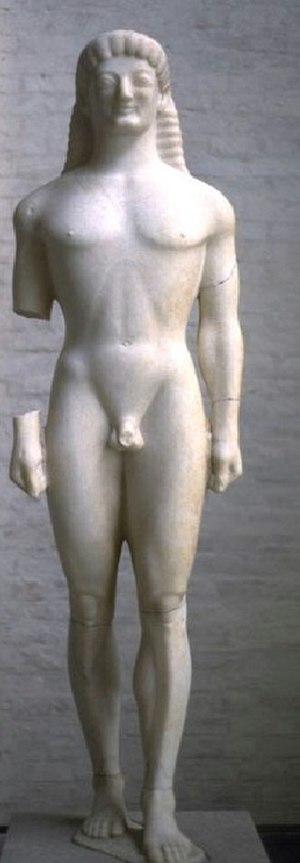
Kouros corinthien arborant le sourire archaïque, aussi nommé «
La Glyptothèque de Munich est un des musées de Munich, en Bavière. Située sur la place Royale, elle forme avec les Collections d'antiquités de l'État, auxquelles elle fait face, un complexe architectural et muséal.
Un kouros, est une statue de jeune homme, durant la période archaïque de la sculpture grecque.
Kouros est un parfum masculin d'Yves Saint Laurent, créé et sorti en 1981.